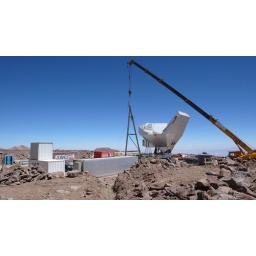
The first ground screen support being lifted in position